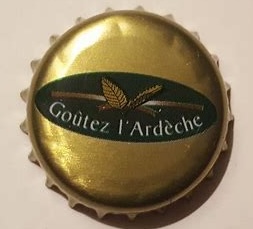
Label: metal